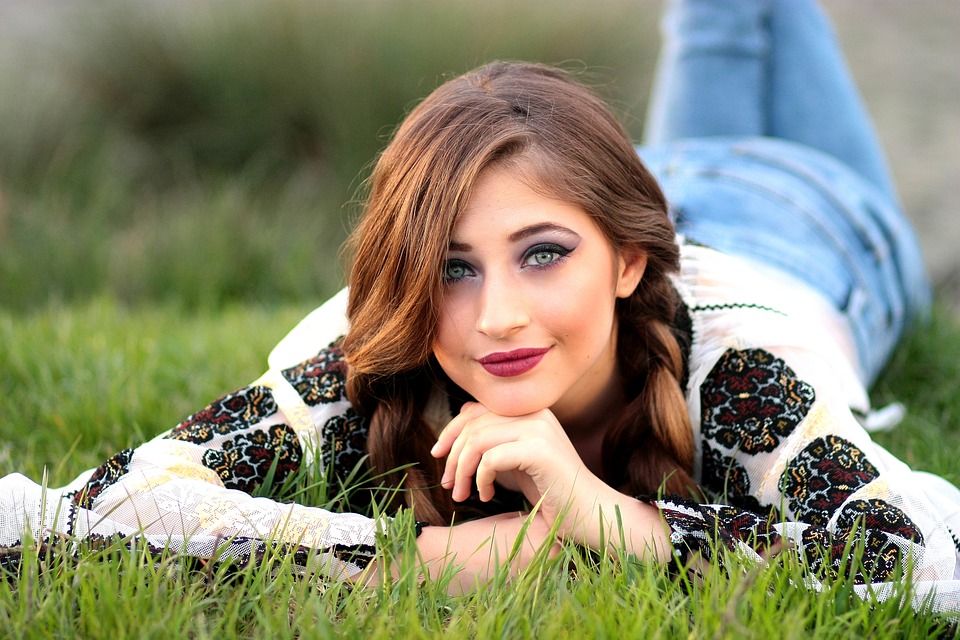
Gender: women